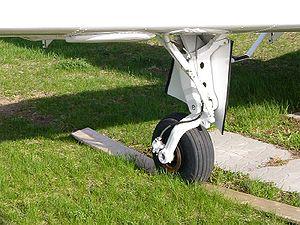
Le nom Beechcraft Musketeer identifie une famille d'avions monomoteurs légers à ailes basses, incluant le Modèle 19 Musketeer Sport, the Modèle 23 Musketeer, Custom et Sundowner, le Modèle 23-24 Musketeer Super III le Modèle 24-R Sierra à train rétractable et la version militaire CT-134 Musketeer.